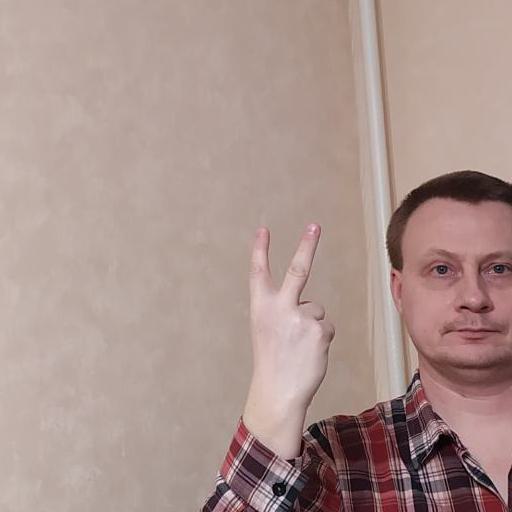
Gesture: peace_inverted